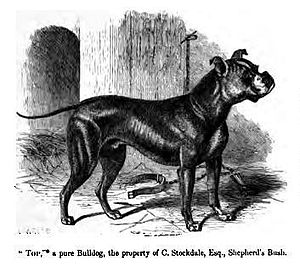
Bulldog
Bulldog er en fællesbetegnelse for flere hunderacer. De er beskrevet under den pågældende hunderace.